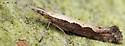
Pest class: diamondback_moth